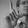
ASL letter: L